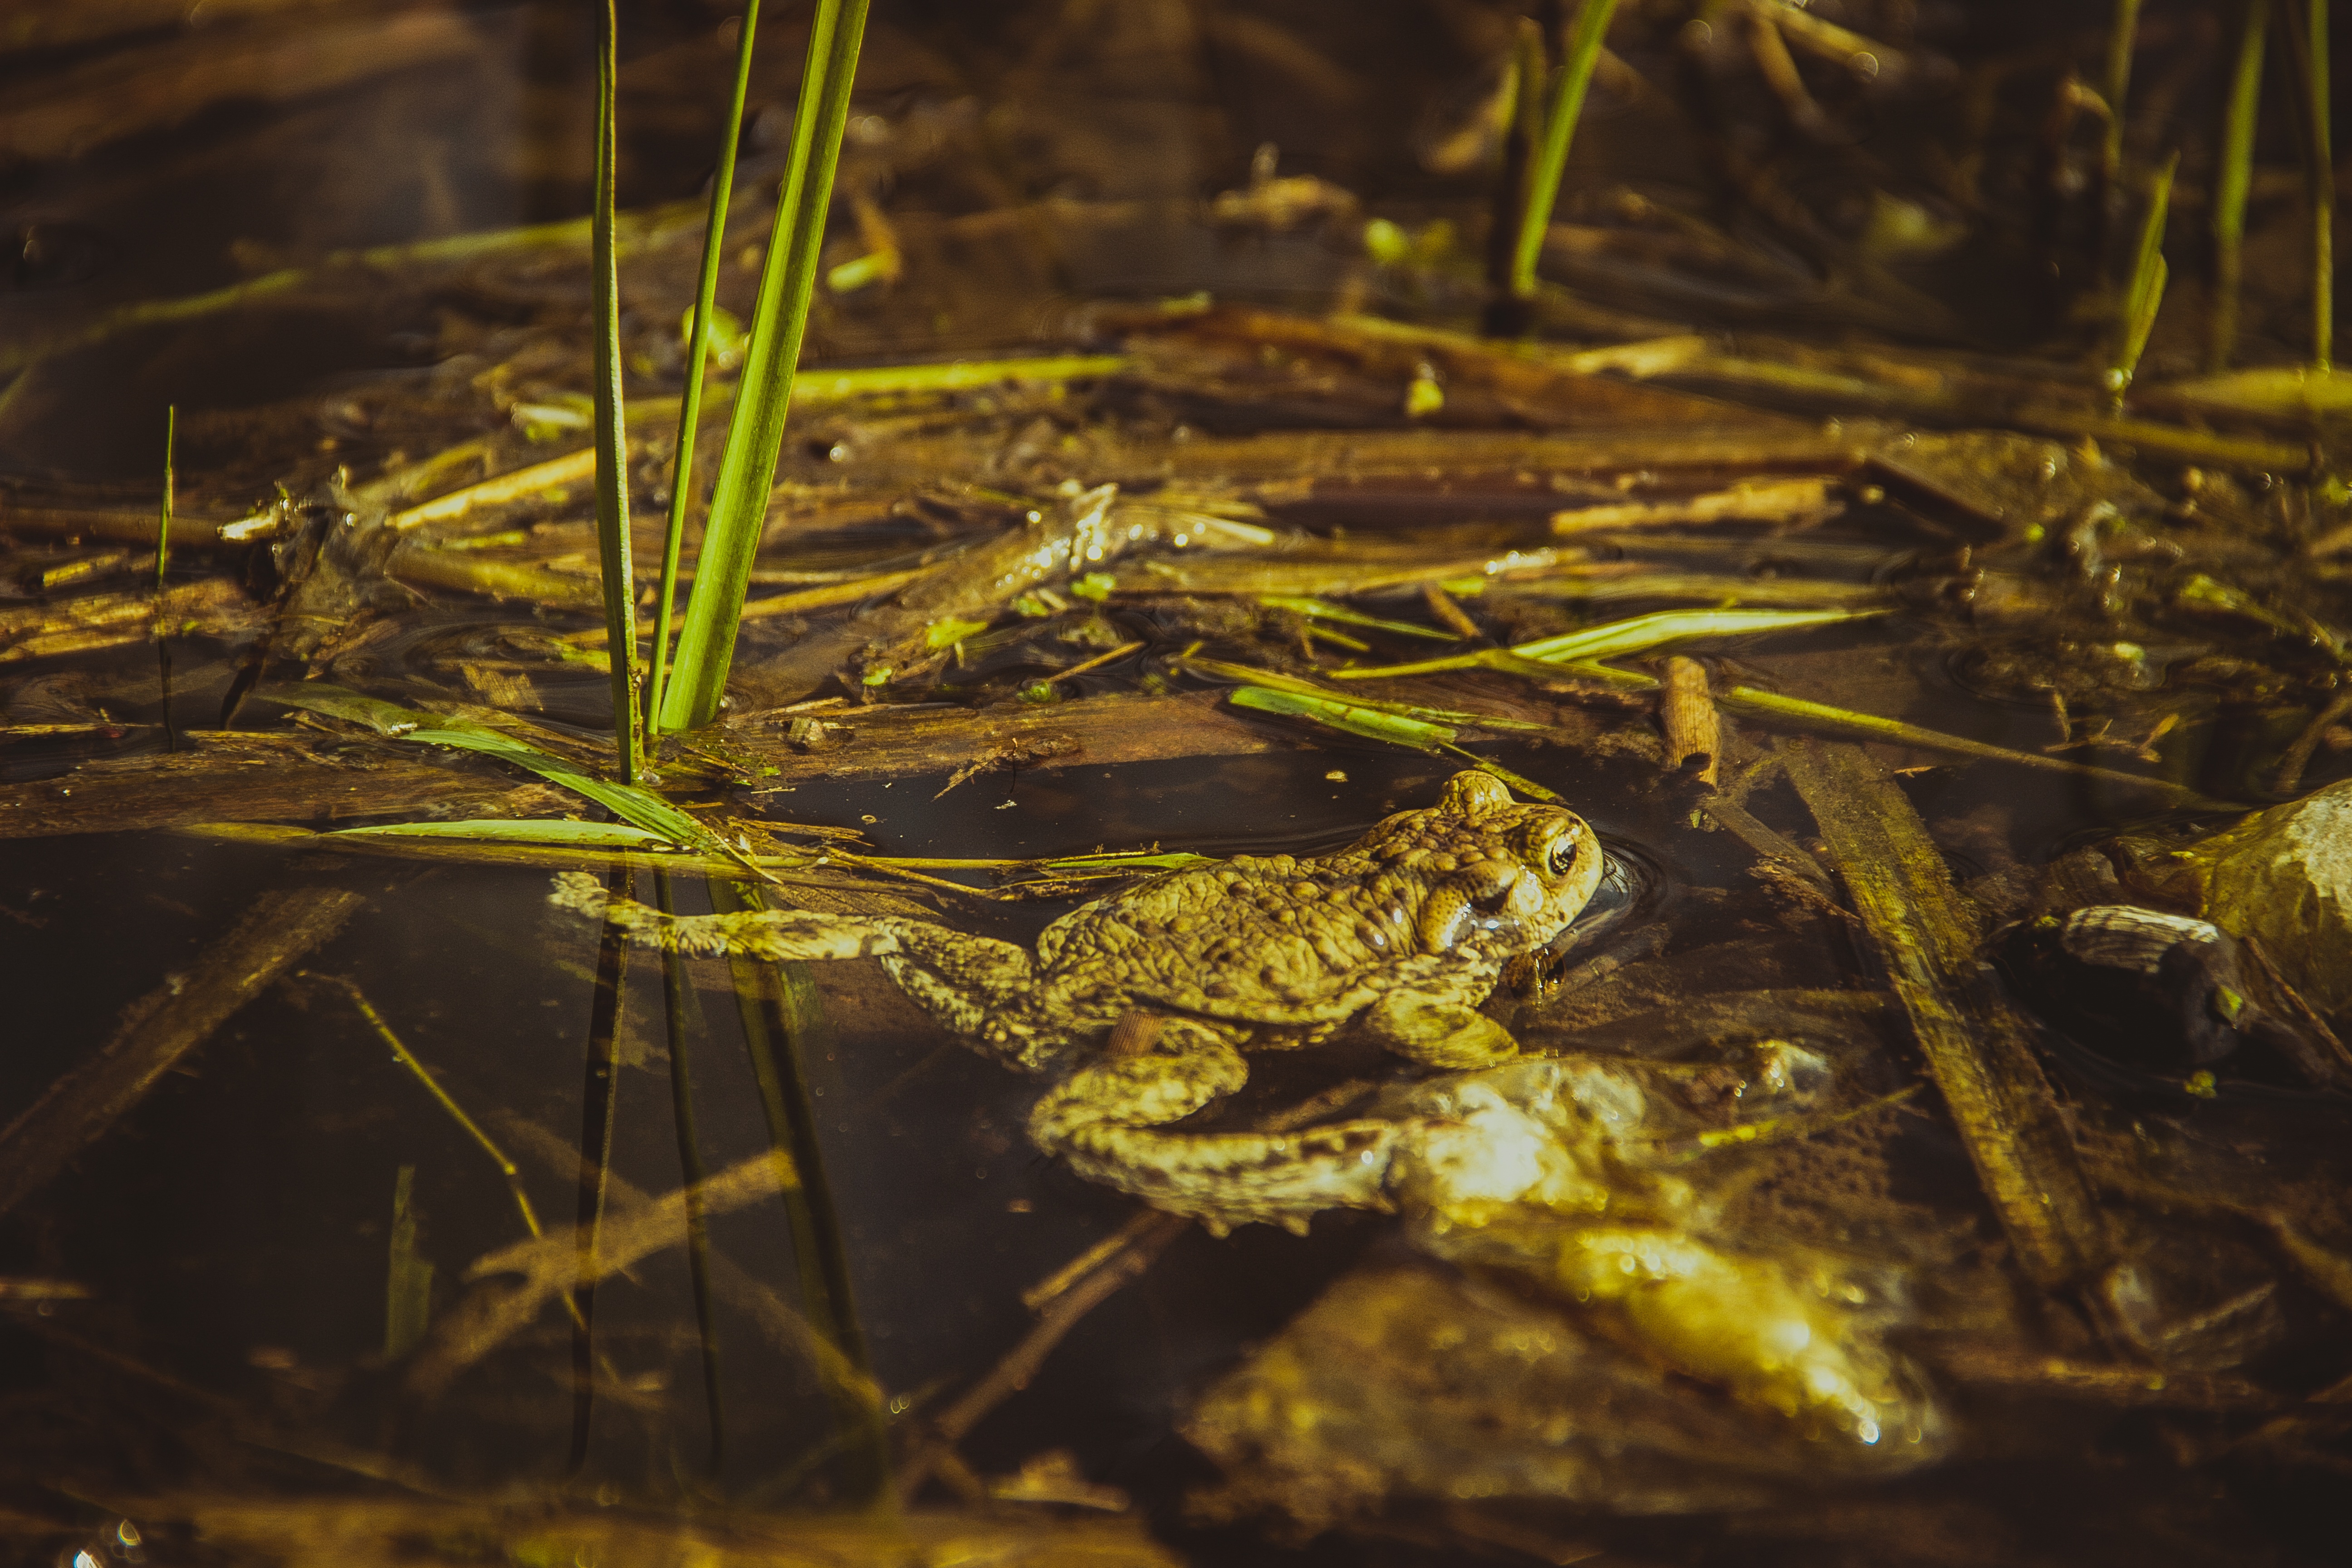
water, nature, forest, plant, leaf, lake, wet, river, pond, wildlife, wild, environment, green, macro, biology, natural, park, aquatic, frog, reptile, amphibian, fauna, vertebrate, macro photography, salamandridae